Law & Order: LA

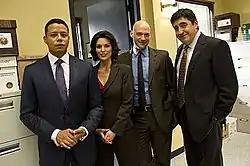
Cast of "Law & Order: LA" after the revamp (2011). From left to right: Terrence Howard, Alana de la Garza, Corey Stoll, and Alfred Molina.

Alfred Molina was cast as ; as a result of the creative overhaul performed during the extended mid-season break, his character resigns from the District Attorney's office out of frustration with the justice system and the prosecutorial politics, returning to his old job as a police detective, replacing Ulrich's Detective Winters. Regina Hall played DDA Morales' partner, . Her character resigns from the district attorney's office shortly after Molina's DDA Morales does. Hall was written out during the show's creative overhaul.